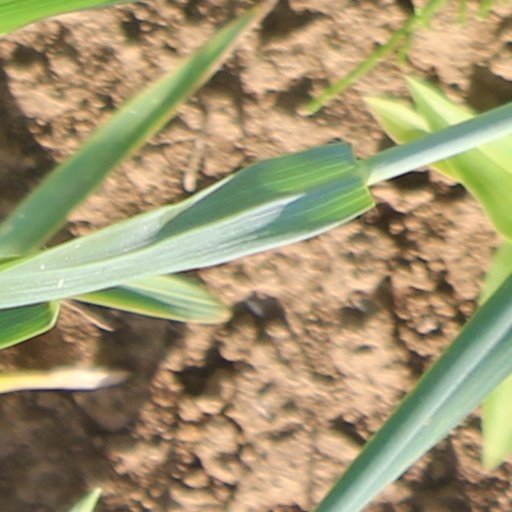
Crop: wheat